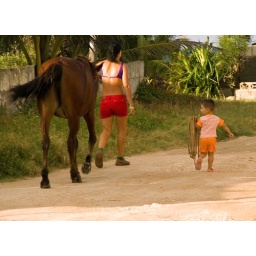
Saw this boy leading a horse in boca de camarioca, a small town about 15min. West of varadero